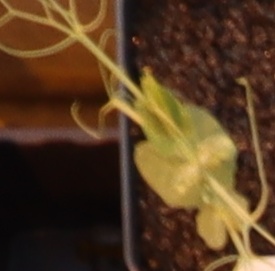
Label: Field Pea